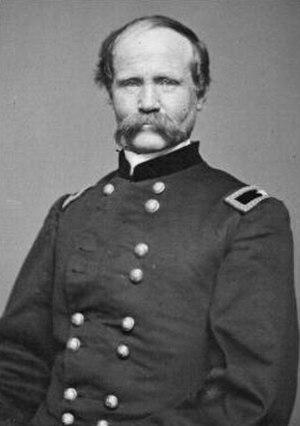
Robert Seaman Granger est un officier de carrière de l'armée des États-Unis, terminant major-général breveté dans l'armée de l'Union pendant la guerre de Sécession.